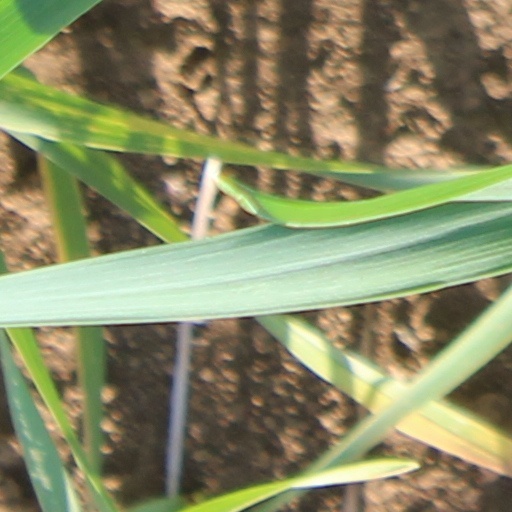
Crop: wheat